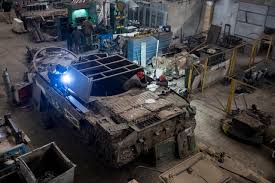
Label: T-62